Germania Bank Building (New York City)

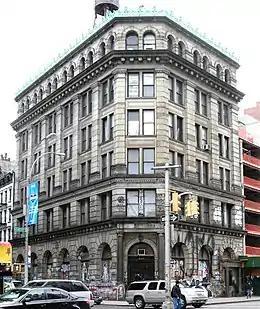
Germania Bank Building in 2009

The Germania Bank Building is a historic building at 190 Bowery, on the northwest corner of the intersection with Spring Street in Manhattan, New York City. It was the third building of the Germania Bank, which was founded in New York City in 1869. The building was designed in a Renaissance Revival or Beaux Arts style by Robert Maynicke and was built in 1898–99. The building became a New York City designated landmark on March 29, 2005. , the building contains EmpireDAO, a coworking space for cryptocurrency and blockchain ventures.